Lauritz Smith House

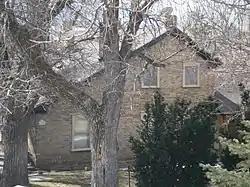
Lauritz Smith House, March 2013

The Lauritz Smith House is a historic house in Draper, Utah, United States, that is listed on the National Register of Historic Places (NRHP).